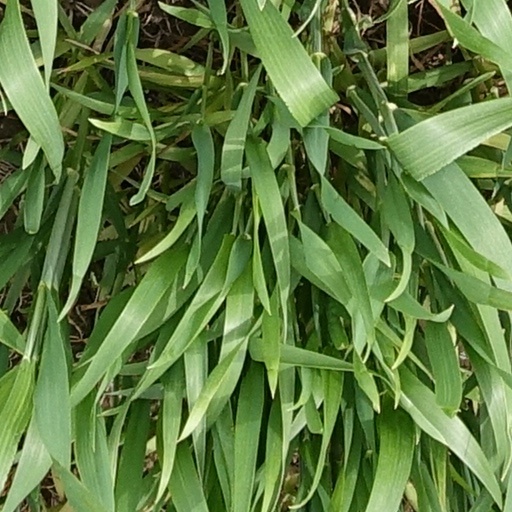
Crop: wheat